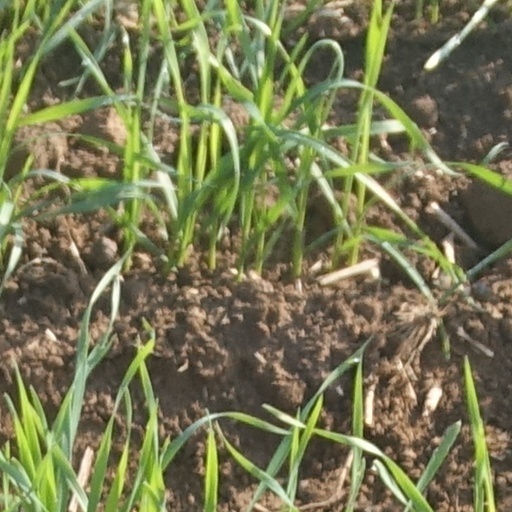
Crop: wheat